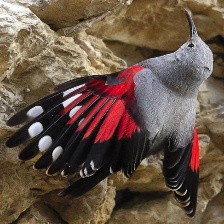
Species: WALL CREAPER
Scientific name: TICHODROMA MURARIA